Jovita Carranza

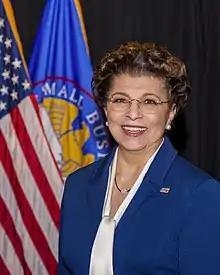
Official portrait, 2020

Jovita Carranza (born June 29, 1949) is an American businesswoman who served as the 26th Administrator of the Small Business Administration from 2020 to 2021, having previously served as the 44th Treasurer of the United States from 2017 to 2020. She was appointed to both roles by President Donald Trump. Before that she served as the Deputy Administrator of the Small Business Administration from December 2006 to January 2009. Appointed by President George W. Bush, Carranza was unanimously confirmed by the U.S. Senate. Prior to her first appointment to the SBA, Carranza served as Vice President of Air Operations for United Parcel Service (UPS) at its facility in Louisville, Kentucky.